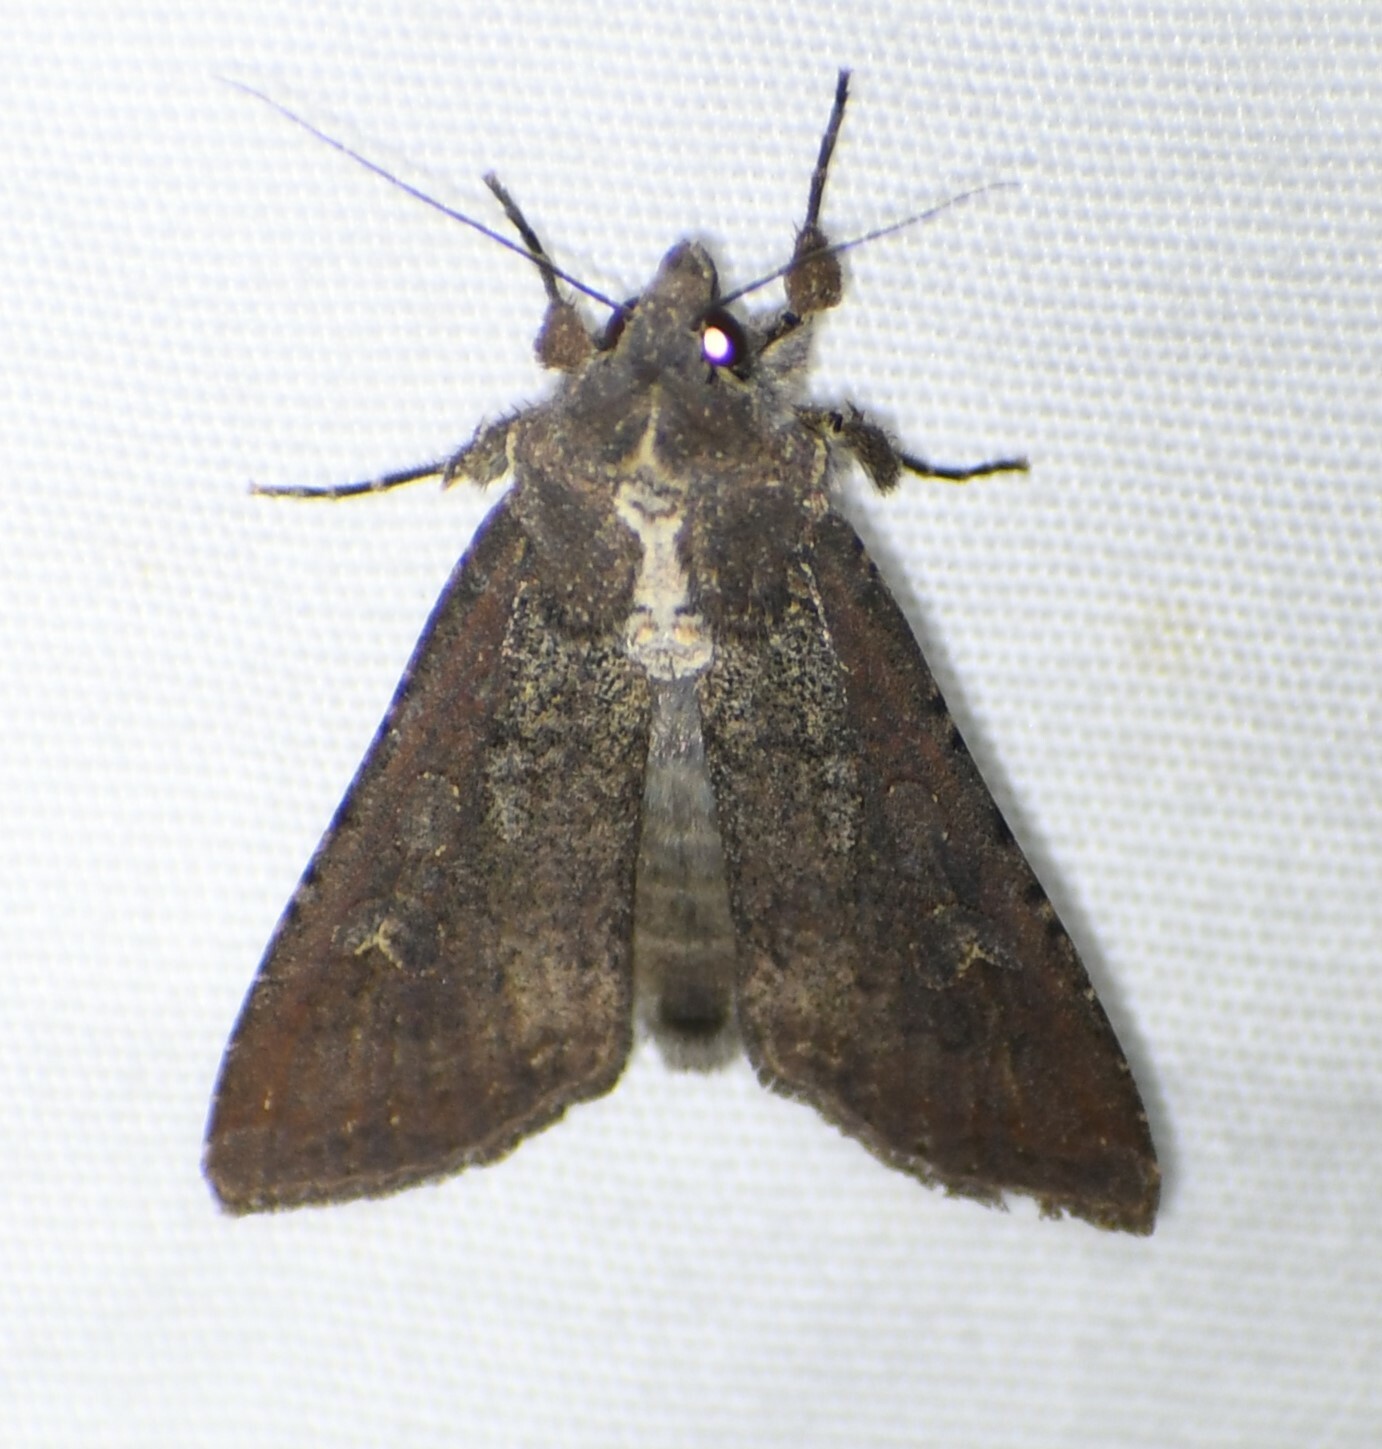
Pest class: cutworms